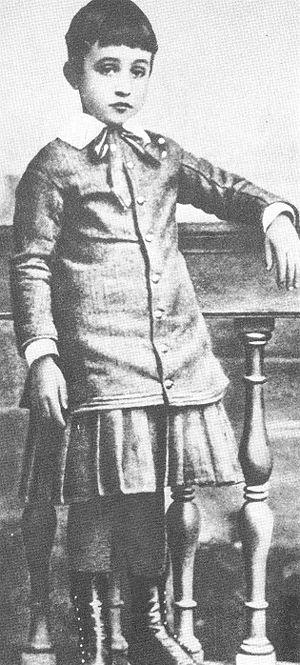
Eugenio Maria Giuseppe Giovanni Pacelli, né à Rome, le 2 mars 1876 et mort à Castel Gandolfo le 9 octobre 1958, est élu pour être le 260ᵉ évêque de Rome et donc pape de l’Église catholique, qu'il gouverne sous le nom de Pie XII de 1939 à sa mort.